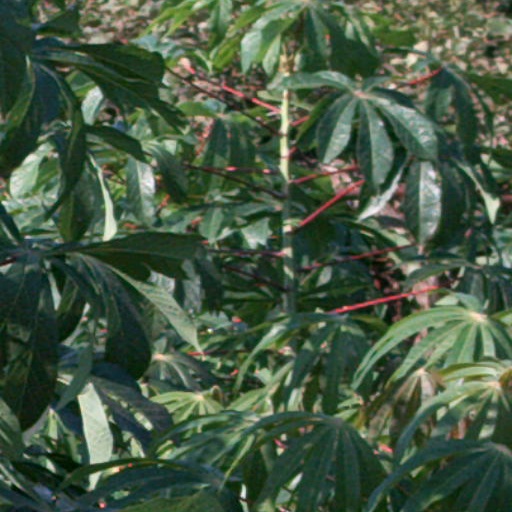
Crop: cassava